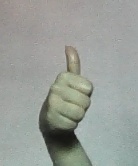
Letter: aleff